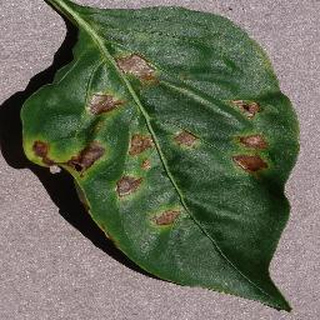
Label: bell_pepper_bacterial_spot